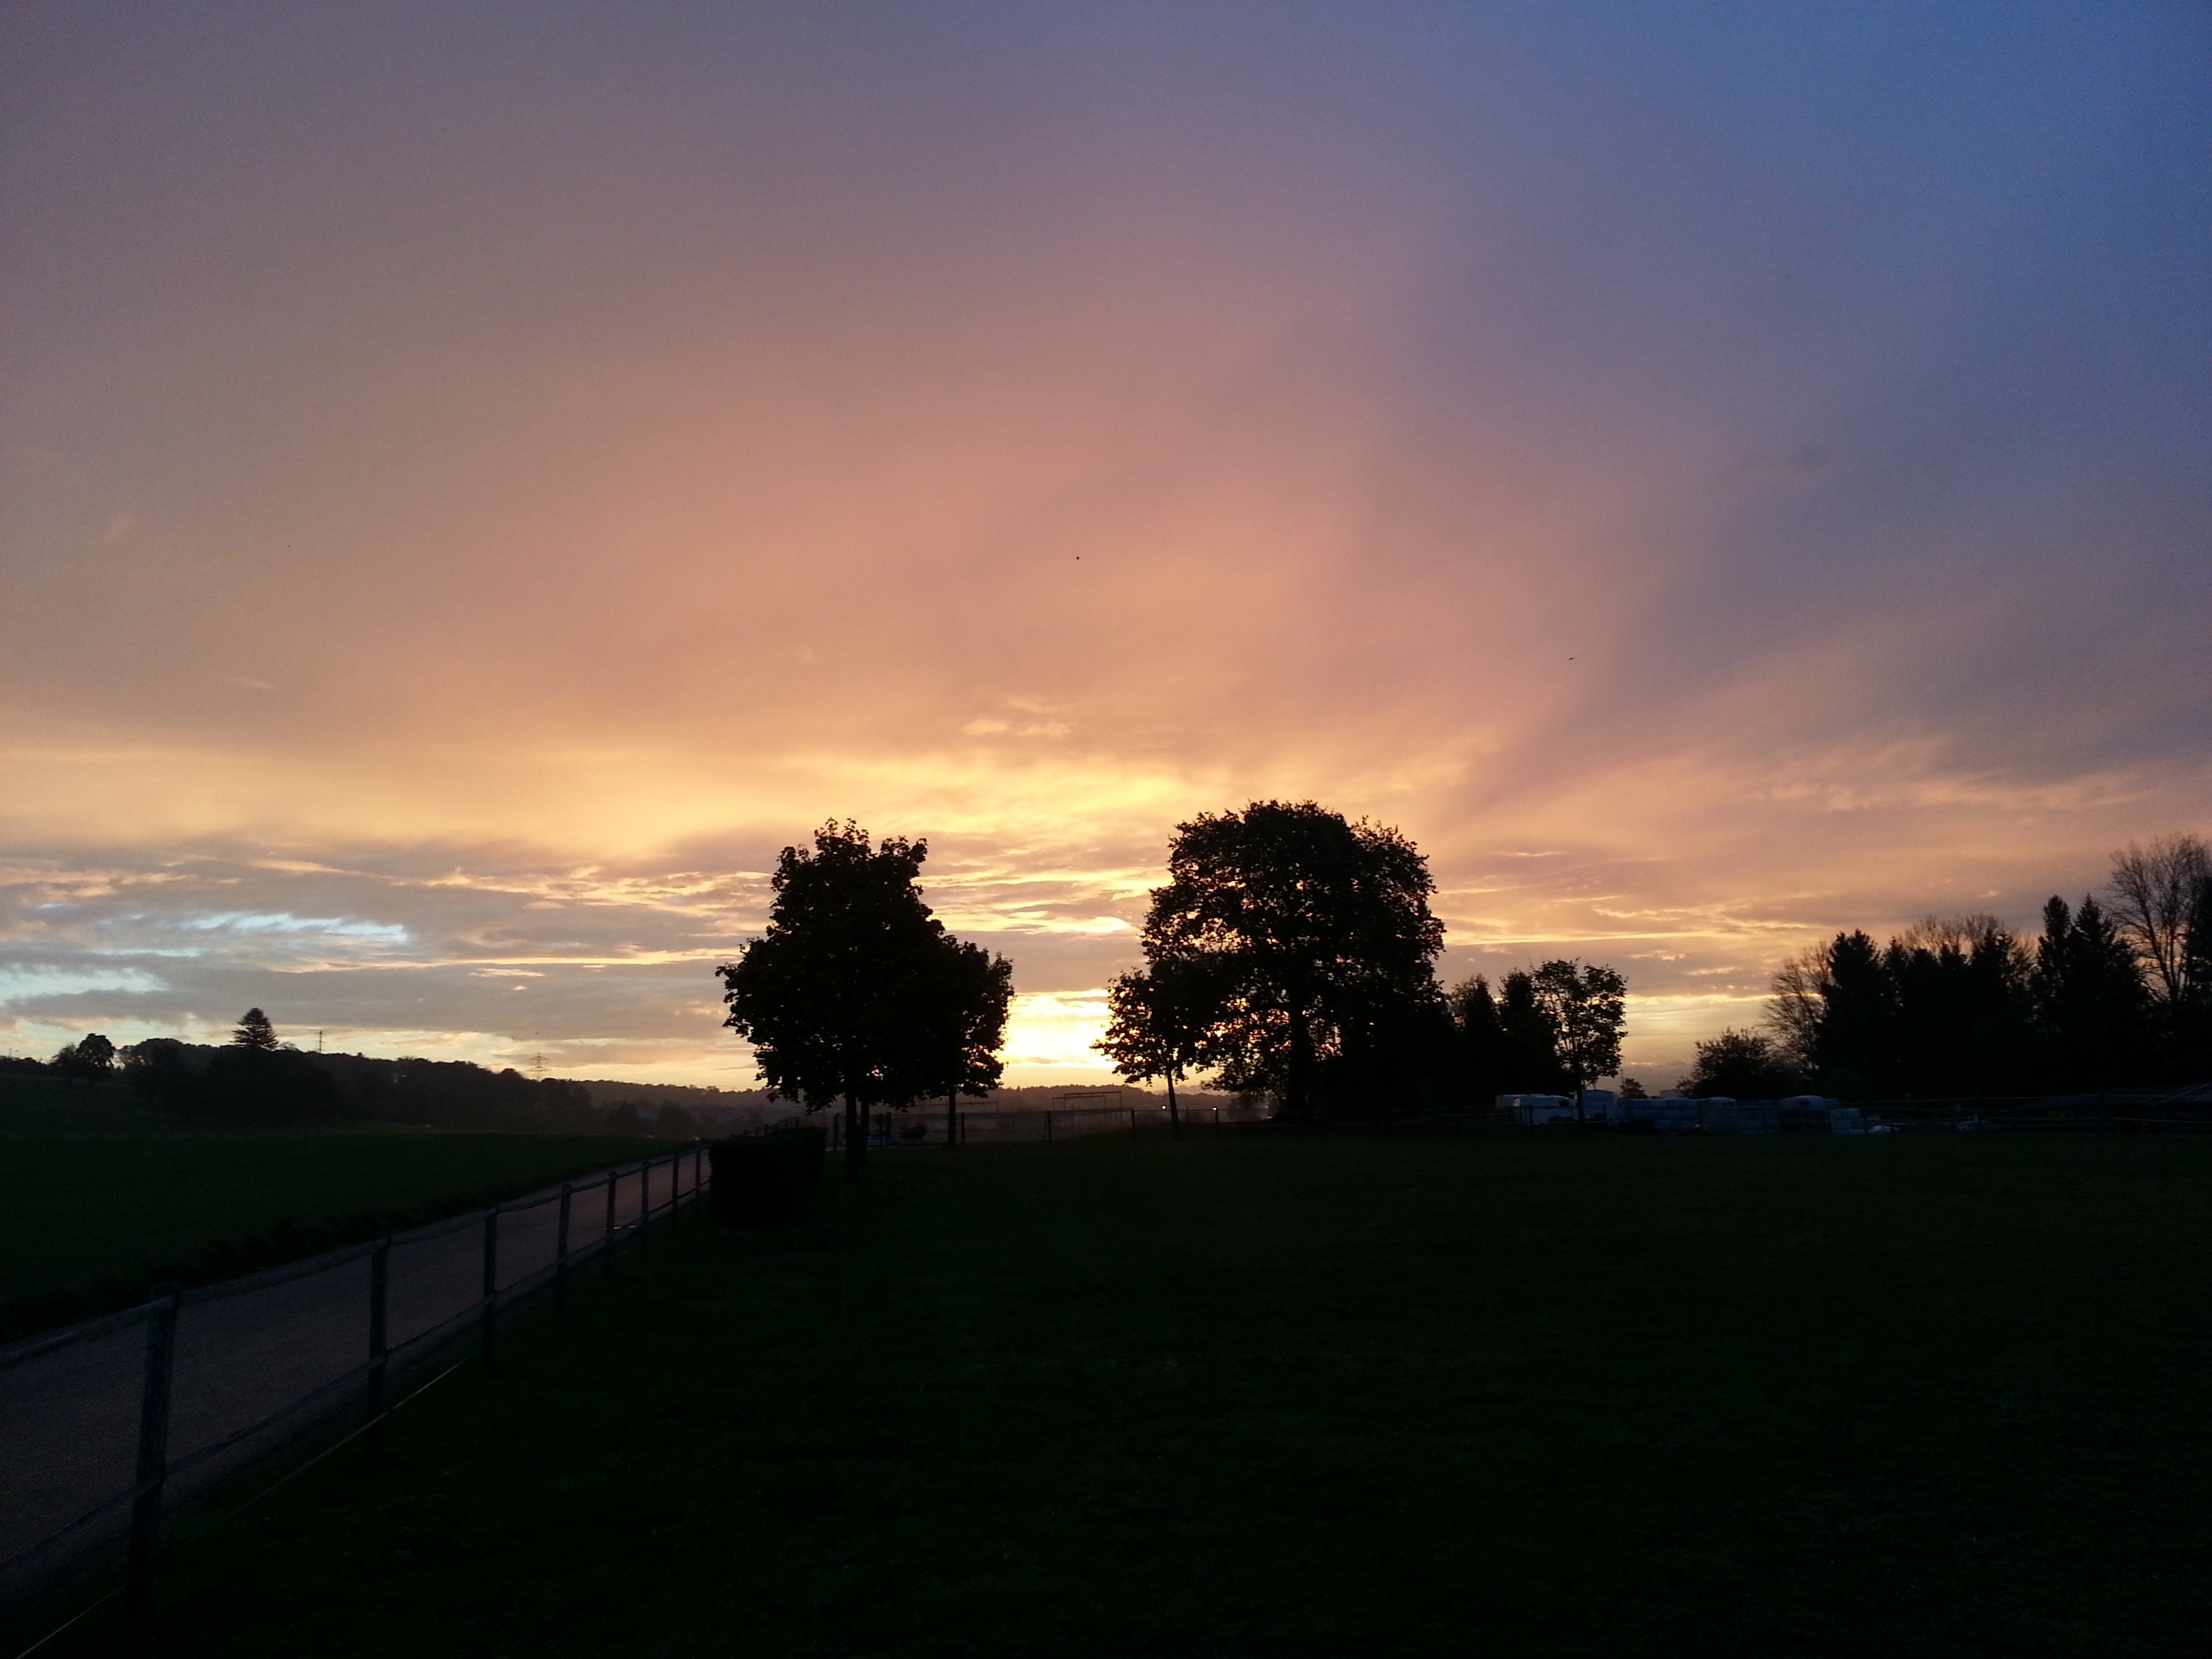
tree, horizon, cloud, sky, sun, sunrise, sunset, sunlight, morning, dawn, atmosphere, dusk, evening, reflection, trees, clouds, morgenstimmung, afterglow, atmospheric phenomenon